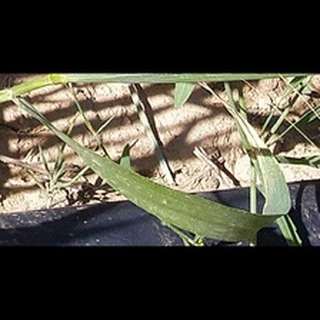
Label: healthy_wheat